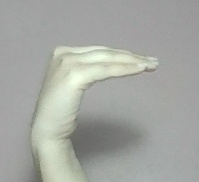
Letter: haa